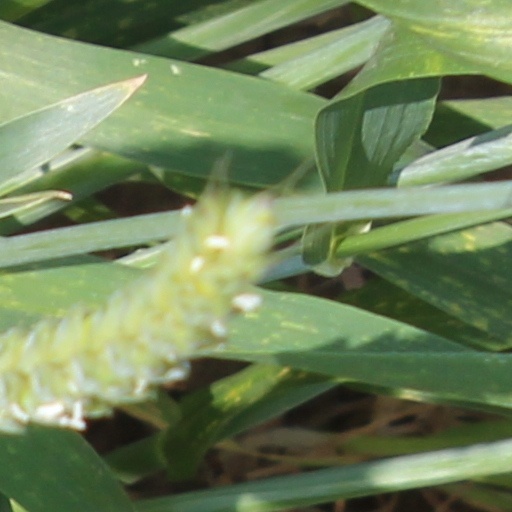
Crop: wheat